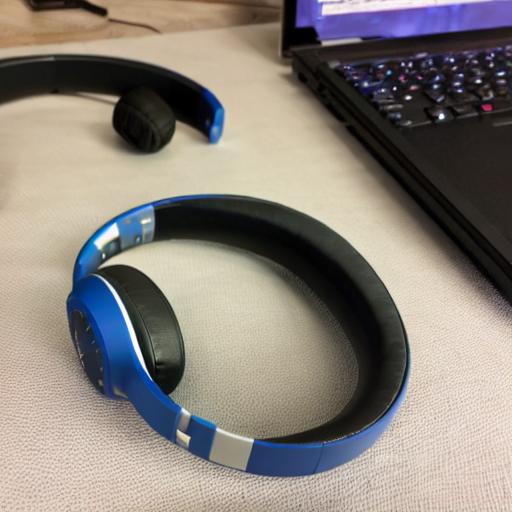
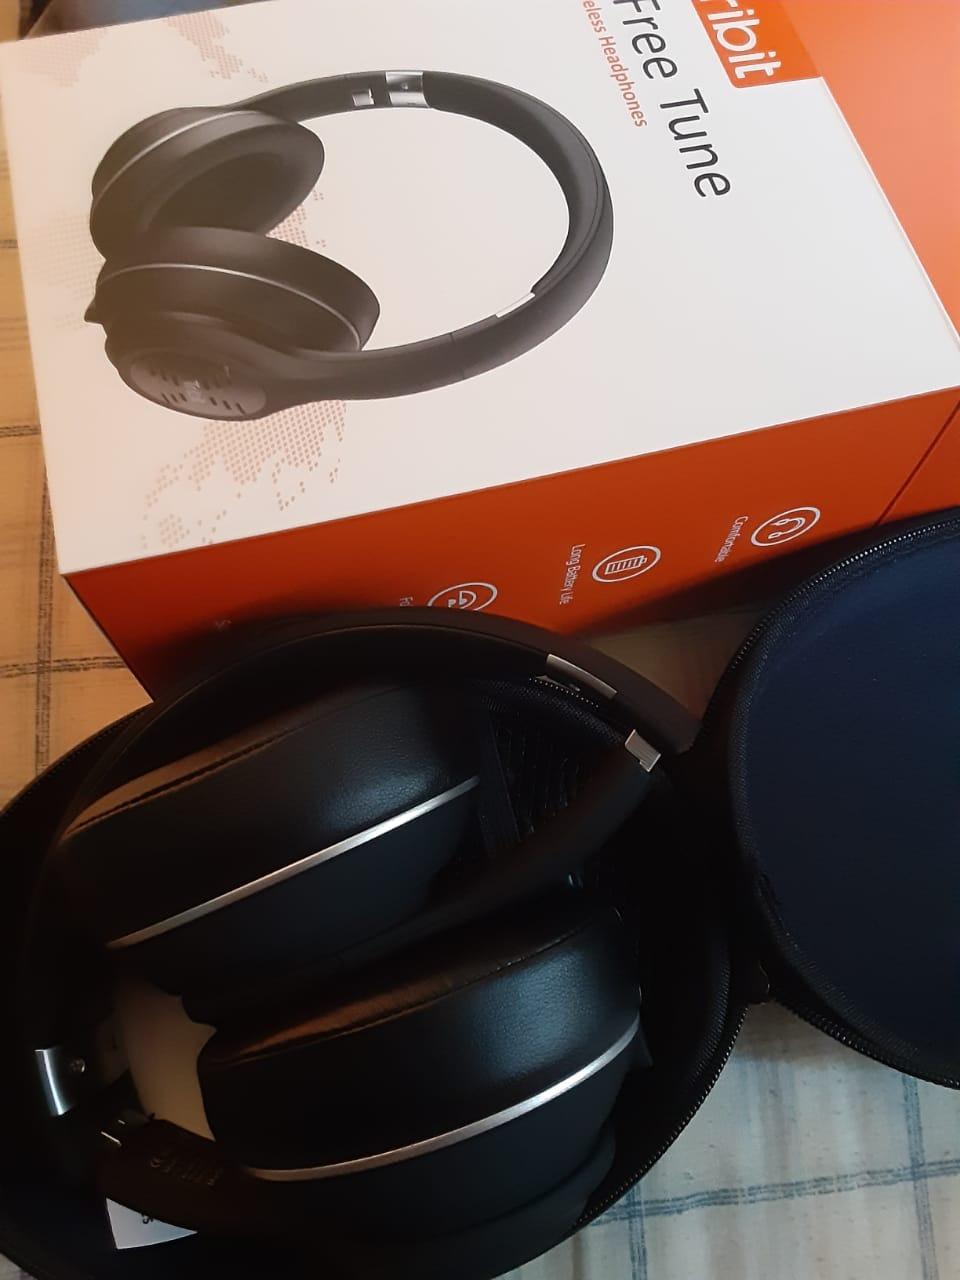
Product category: headphones
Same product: no